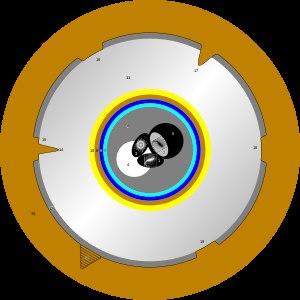
Dans le jeu de rôle Pathfinder, le Grand Au-Delà désigne la cosmologie. Celle-ci est largement inspirée de la cosmologie standard de Donjons et Dragons 3ᵉ édition. C'est un univers de type multivers fantasy.